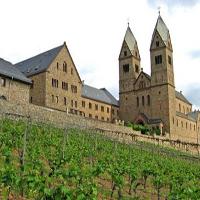
Weather: cloudy or overcast